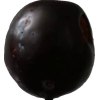
Label: plum